Michael Briscoe

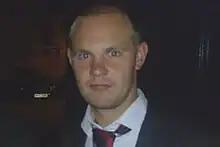
Briscoe in 2009

Michael James Briscoe (born 4 July 1983) is an English footballer who plays as a defender for Stourbridge.